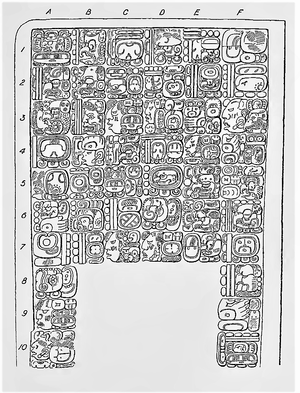
L’écriture maya est un système d'écriture logosyllabique, c'est-à-dire à la fois logographique et syllabographique, servant à retranscrire l'ensemble des langues mayas. L'écriture était l'apanage d'une caste de scribes « Ah Tz'iib » faisant partie de la haute société. Seules deux autres castes dirigeantes y avaient accès « les prêtres » et « les chefs ». Elle était inaccessible au reste de la population.